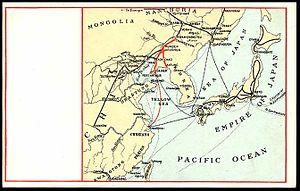
La société des chemins de fer de Mandchourie du Sud est une ancienne entreprise japonaise fondée en 1906, juste après la guerre russo-japonaise de 1905, qui opérait dans la zone ferroviaire de Mandchourie du Sud des territoires de Chine contrôlés par les Japonais. Le chemin de fer en lui-même s'étendait du port de Lüshun, à la pointe méridionale de la péninsule du Liaodong, jusqu'à Harbin, où il était relié au Chemin de fer de l’Est chinois.